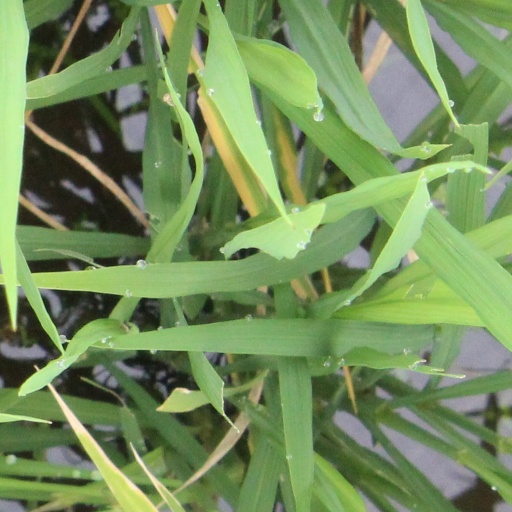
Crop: rice